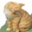
Label: cat